Kaloskopi

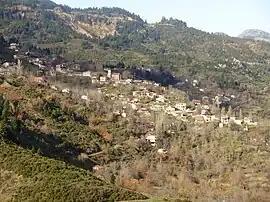

Kaloskopi (before 1927: Κουκουβίστα - "Koukouvista") is a mountain village in the municipal unit of Gravia, northeastern Phocis, Greece. It is situated in the northeastern foothills of Mount Giona, 8 km west of Kastellia and 19 km north of Amfissa.